Indiana (statue)

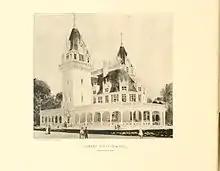
1893 Drawing of the Indiana State Building at the Chicago World's Fair by WM. B. Burford

As part of the development for the Indiana State Building at the Chicago World's Fair it was decided by the Indiana Board of Managers that a special department of Women's Work be created and managed entirely by female members of the Board. The Committee on Women's Work designated five key goals they wished to achieve. One of which was "To secure a representation of the work of Indiana women in the lines of artistic embroideries, wood-carving, china decorating, drawing, painting, etc."